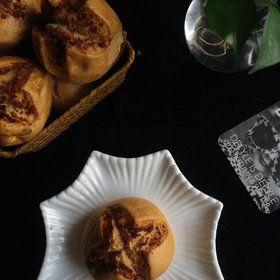
Label: trash